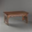
Label: table